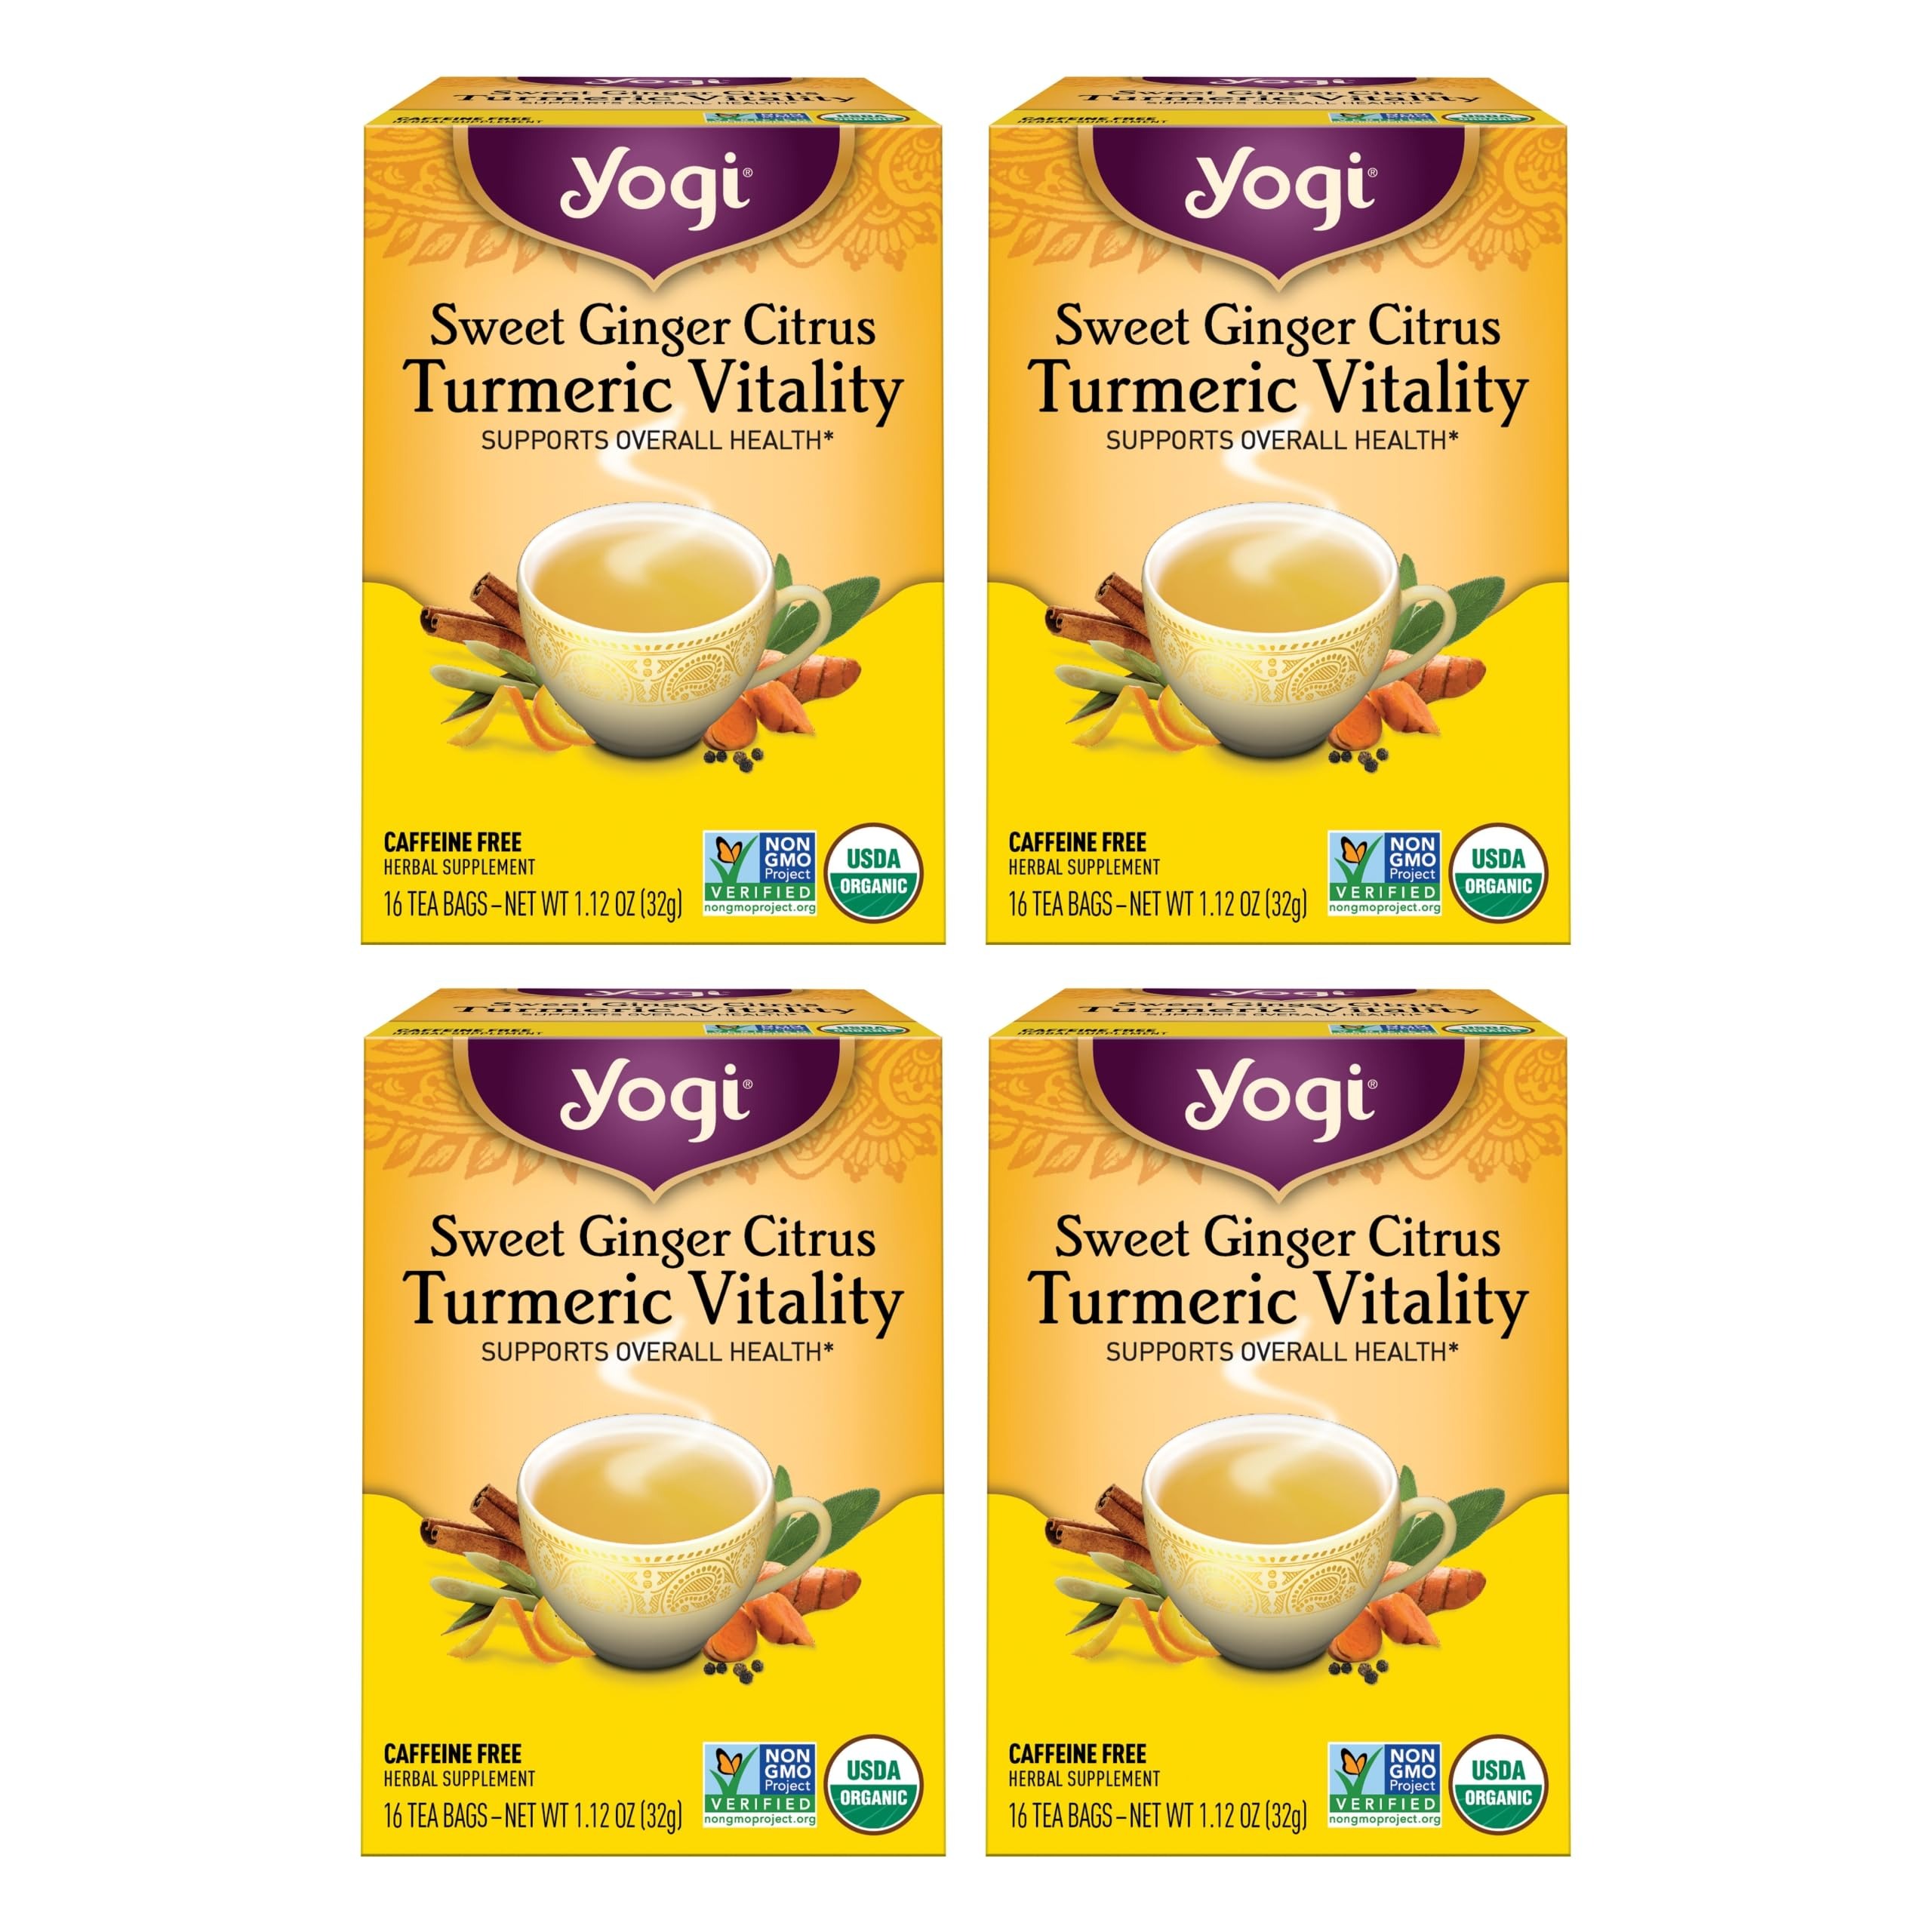
Item Name: Yogi Tea Sweet Ginger Citrus Turmeric Vitality - 16 Bags per Pack (4 Packs) - Organic Ginger & Turmeric Root Tea - Supports Well-being - Includes Cinnamon Bark & More
Bullet Point 1: Organic Ginger Turmeric Tea: Turmeric pairs with citrusy Lemongrass and Lemon Peel, while warming Ginger adds notes of invigorating spice to this bright and delightful herbal tea
Bullet Point 2: Ginger Tea Bags: Enjoy a deliciously intriguing cup of Yogi Sweet Ginger Citrus Turmeric Vitality tea any time of day to support your overall health and well-being
Bullet Point 3: Tea Bag Instructions: Bring water to boiling and steep the tea bag for 7 minutes; for a stronger tea, use 2 tea bags; add your favorite sweetener and milk or milk substitute
Bullet Point 4: Organic Tea Ingredients: This Yogi tea is vegan, USDA Organic, and NON-GMO, so you can be sure you're getting the best in every cup
Bullet Point 5: Uniquely Yogi: We believe in using the highest quality spices and botanicals, complementing them with intriguing, delightful flavors, qualities that make all of our teas uniquely Yogi
Product Description: Enclosed within each of our Ginger tea bags is a blend of organic Ginger Root, Turmeric, Lemongrass, and Lemon Peel, specially prepared to invigorate your senses and support your overall health and well-being. Ginger adds a warming spice to the mix, while Turmeric, revered in Ayurveda for its abundant health-promoting qualities, lends this tea its invigorating essence.Our Turmeric Ginger tea is a synergistic combination of Turmeric and Ginger. Lemongrass and Lemon Peel add a citrusy twist, making this Ginger herbal tea a bright and delightful concoction. Every sip is a step towards better wellness, making it a delightful part of your everyday routine. Trust in Yogi to deliver a tea that is as refreshing and delicious as it is beneficial, and support your well-being with each invigorating cup.For over five decades, we’ve been making delicious, functional teas inspired by the ancient holistic healing philosophy of Ayurveda. Our diverse tea selection supports everyday well-being with specialized herbal formulas thoughtfully blended for both health benefits and appealing flavor.Yogi is a Certified B Corporation producing more than 40 tea blends from over 100 organic spices and botanicals sourced from around the globe. With every ingredient we source, and every tea bag we make, we strive to support environmental sustainability and social responsibility. We do so by following highly selective sourcing standards, performing rigorous quality tests, mandating environmentally sound farming practices, and partnering with local communities. Through such partnerships, we want to empower our entire tea ecosystem to live healthy, vibrant lives. It is our hope that our commitment to goodness shines through in every cup of Yogi tea.
Value: 64.0
Unit: Count

Price: 4.58